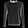
Label: Pullover